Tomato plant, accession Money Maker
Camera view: horizontal (90 deg, fisheye); turntable rotation: 0 degrees
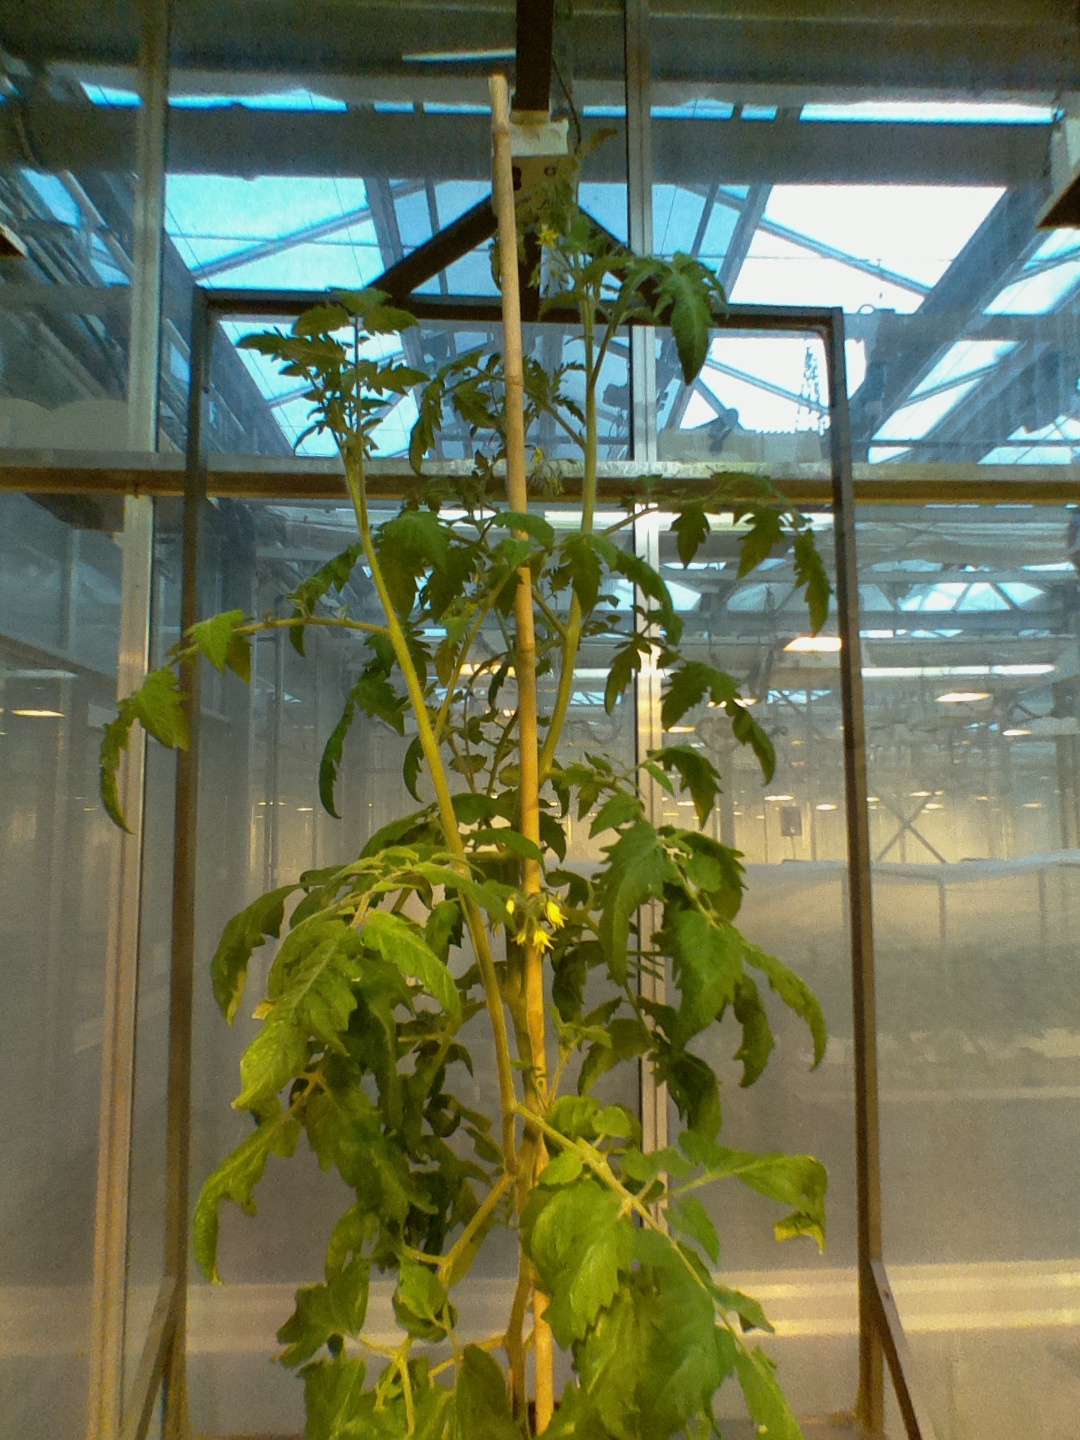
BBCH growth stage 71: 10%-20% of final fruit size